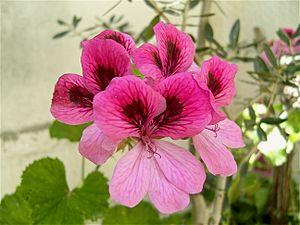
Une photo d'une ( Pelargonium Regal ) prise dans mon jardin personnel العربية: صورة لزهرة التقطت بحديقتي الخاصة
Pelargonium ×domesticum, ou Pelargonium groupe regal, ou pélargoniums des fleuristes forme le groupe de cultivars de Pelargonium, aux grandes fleurs décoratives, maculées de taches sombres, apparu au XIXᵉ siècle en Angleterre, puis développé en France et dans les autres pays d'Europe. Ce sont des pélargoniums cultivés en pots pour la décoration des intérieurs ou parfois pour l'extérieur.